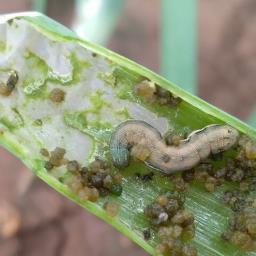
Crop: Onion
Condition: caterpillar-p